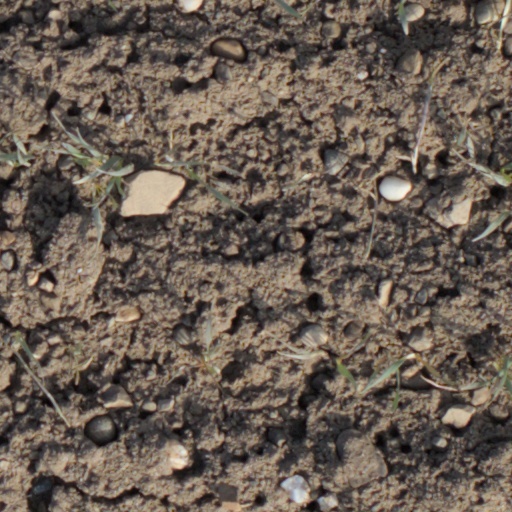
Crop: wheat